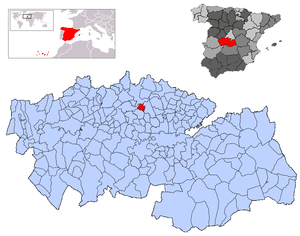
Portillo de Toledo est une commune d'Espagne de la province de Tolède dans la communauté autonome de Castille-La Manche.